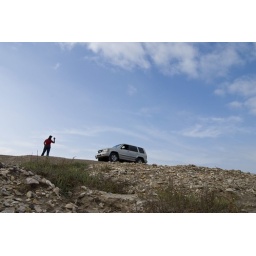
my isuzu trooper over a small hill around the boca chica beach area